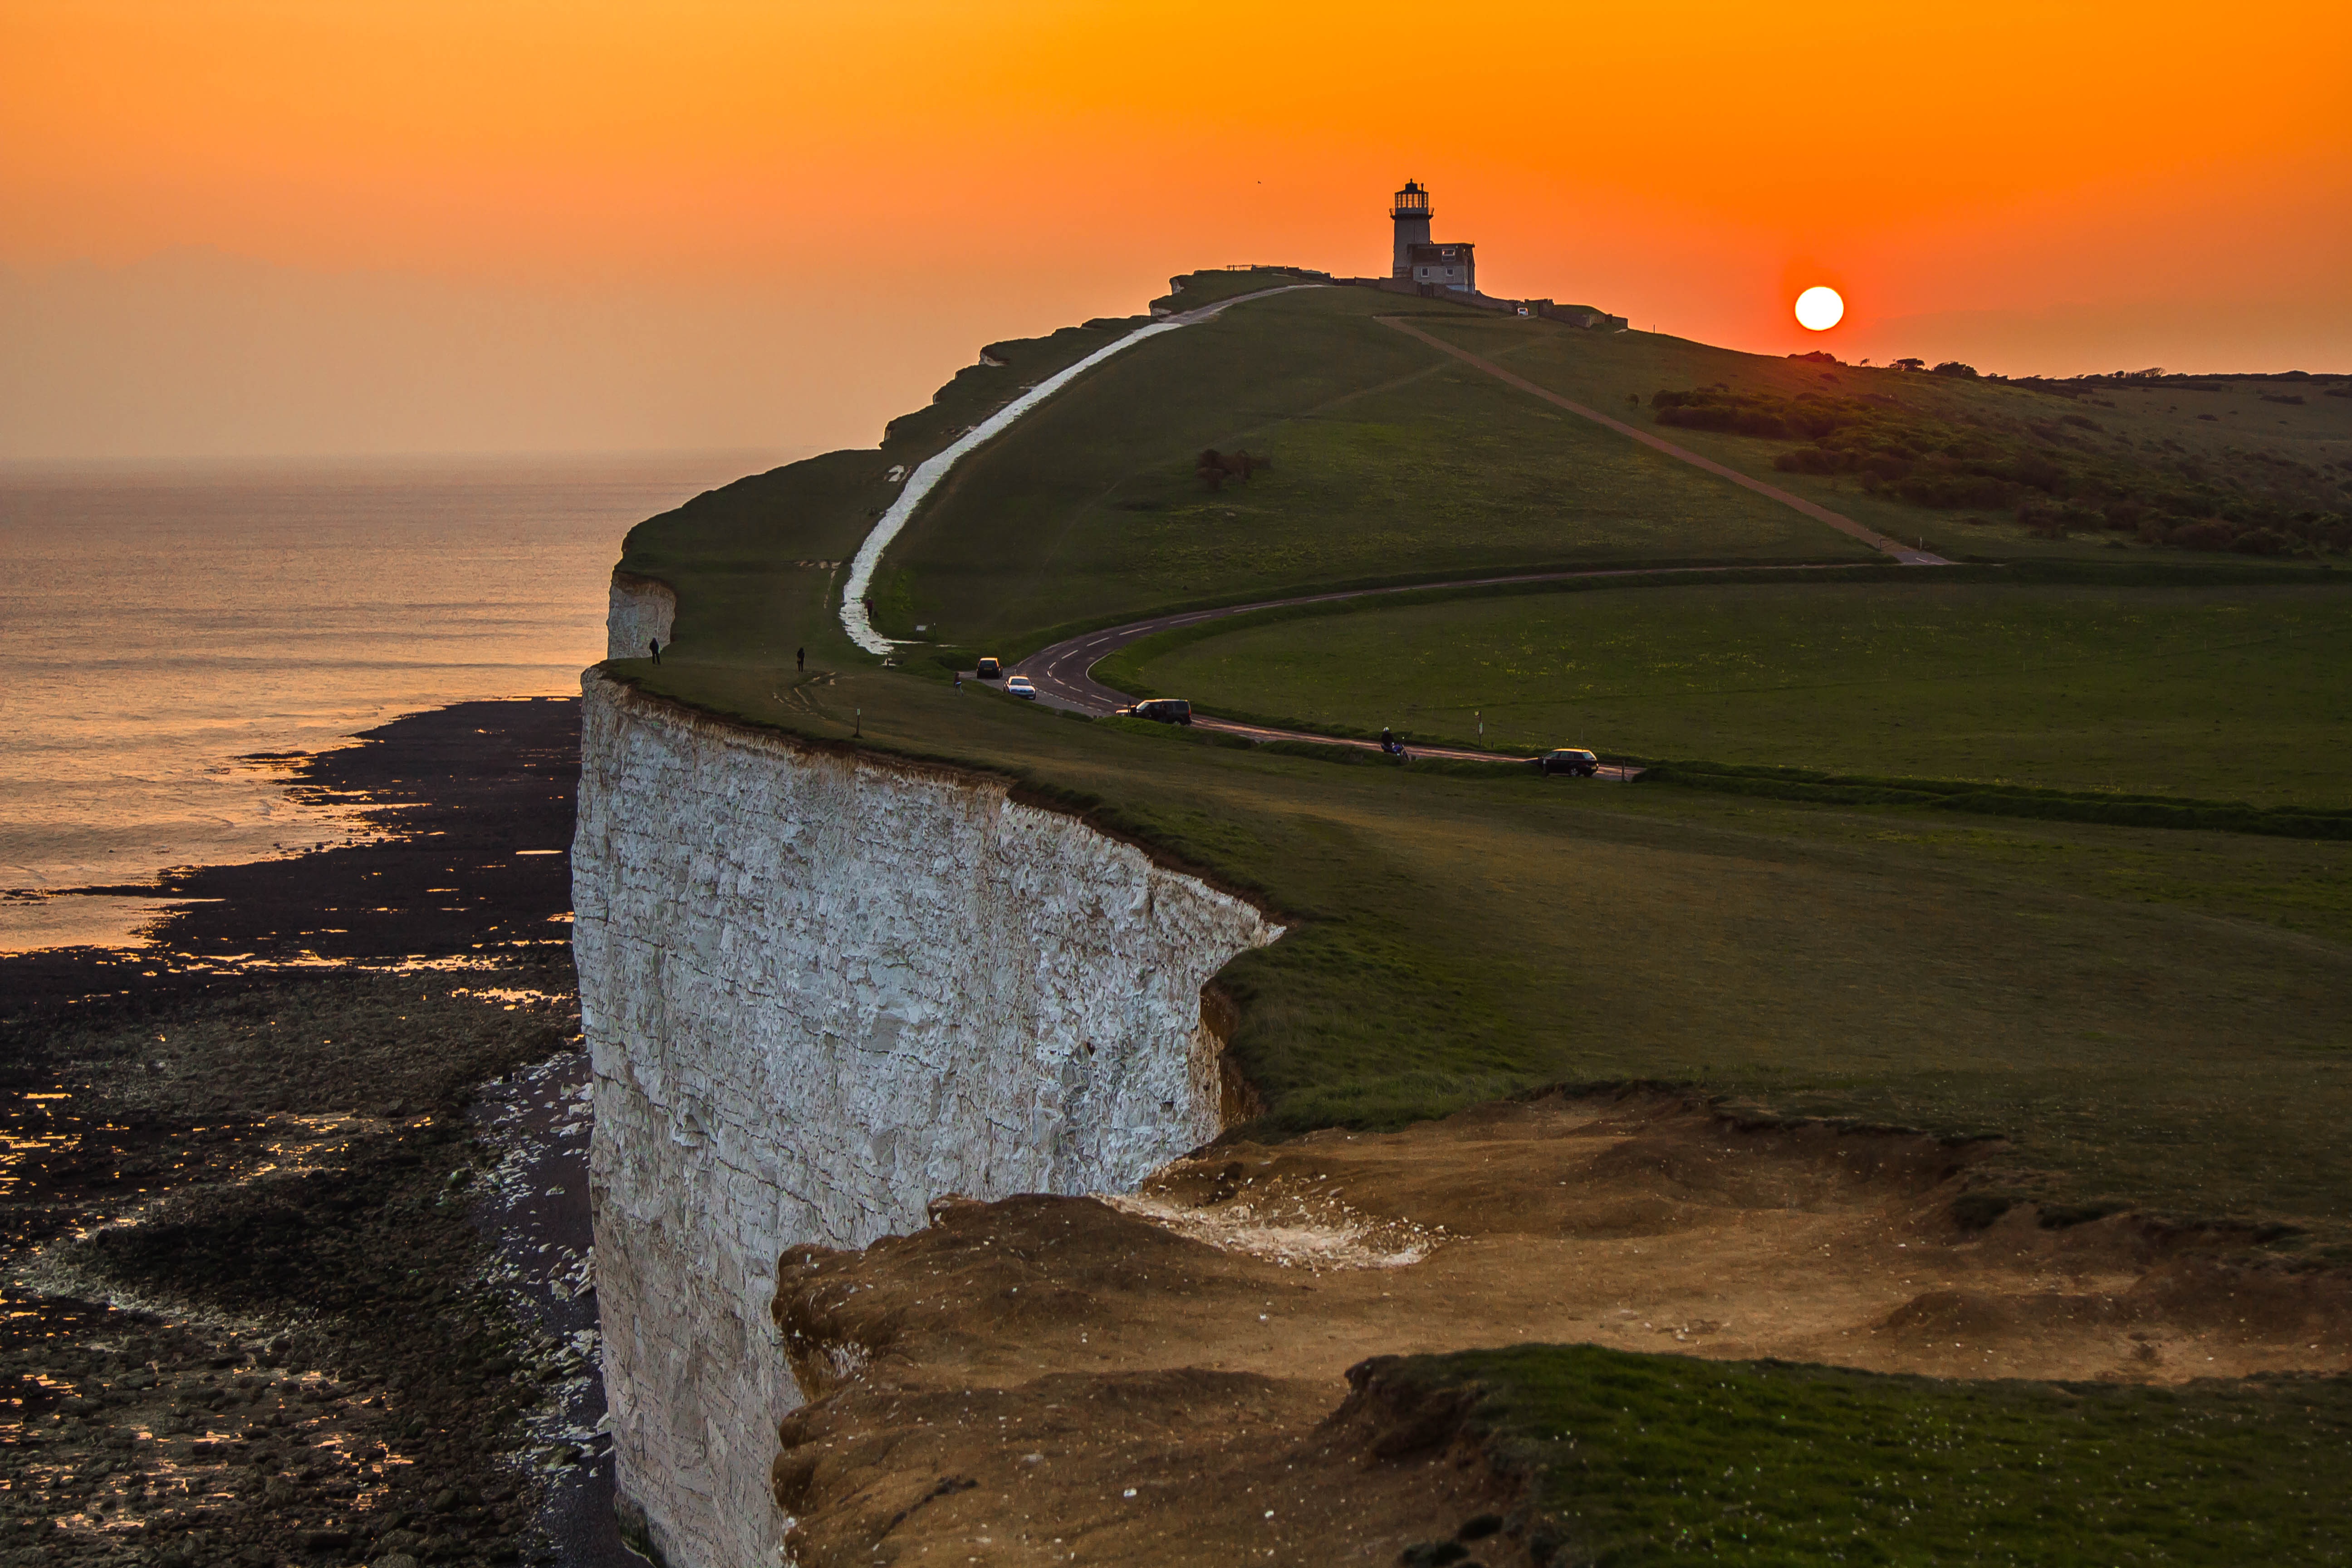
beach, sea, coast, rock, ocean, horizon, lighthouse, sunrise, sunset, morning, hill, shore, wave, dawn, country, cliff, dusk, evening, reflection, tower, united states of america, bay, terrain, cape, seven sisters, beachy head, of the sea, white rocks